Otto Deßloch

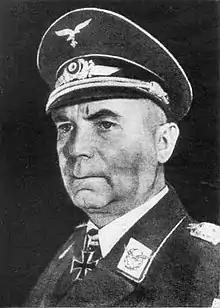
Deßloch in 1944

Otto Deßloch (11 June 1889 – 13 May 1977) was a German Luftwaffe general during World War II and recipient of the Knight's Cross of the Iron Cross with Oak Leaves of Nazi Germany.